Richard Ellis (mayor)

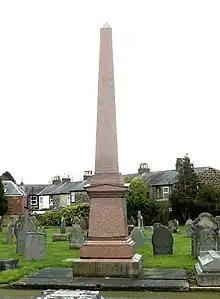
Ellis's grave monument

Ellis' first build was The New Inn (later renamed The Dragon) on Skipton Road, Harrogate. His business grew, and in due course he was building "extensively on Queen Parade, York Place, Station Parade and James Street, his buildings being of high structural quality and architectural excellence".In 1860 he founded, with the Carter Brothers, the Victoria Park Company. The purpose of this foundation was "the express purpose of joining the two ancient villages of High and Low Harrogate into a single modern borough", and of course the company profitably developed the land between. Harrogate's historian Malcolm Neesam called this "one of Ellis' great achievements". The former mansion, Belvedere, Victoria Avenue, in Harrogate, was built by Ellis around 1861 for John Smith, as a retirement residence. The house name was originally spelled "Belvidere". After Harrogate railway station was completed in 1862, Ellis resolved a civic "row" over a lack of public access to the station by building East Parade and having his wife open it in 1875. "The show-streets of Victoria Avenue and Station Parade, together with their ancillary streets, created the modern town of Harrogate". Ellis became known as the Bismarck of Harrogate.